Question: Please indicate a possible affordance area of the throw_javelin that can be used for throwing
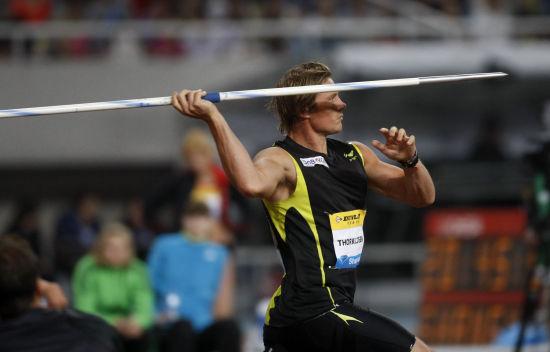
Answer: [0.4711, 66.186, 516.577, 124.239]